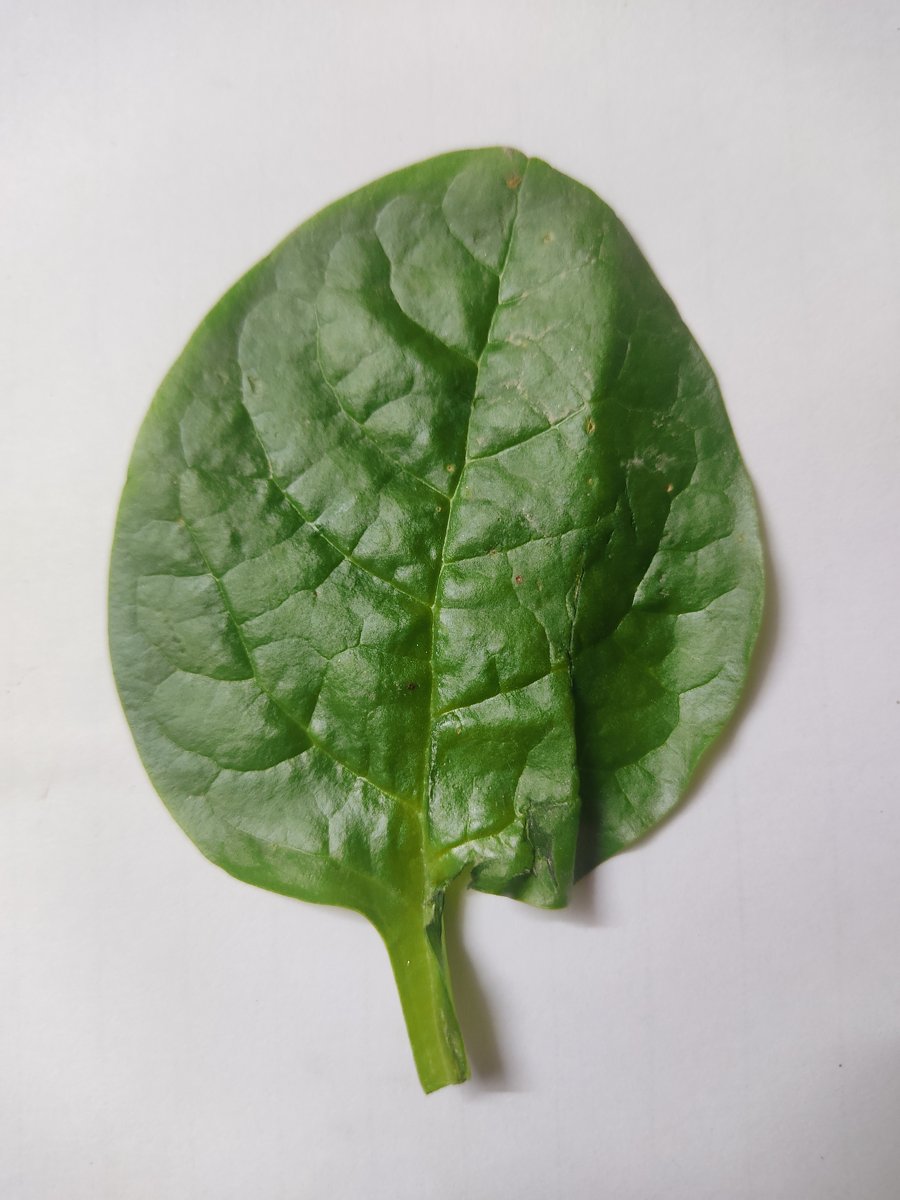
Label: Healthy-Leaf